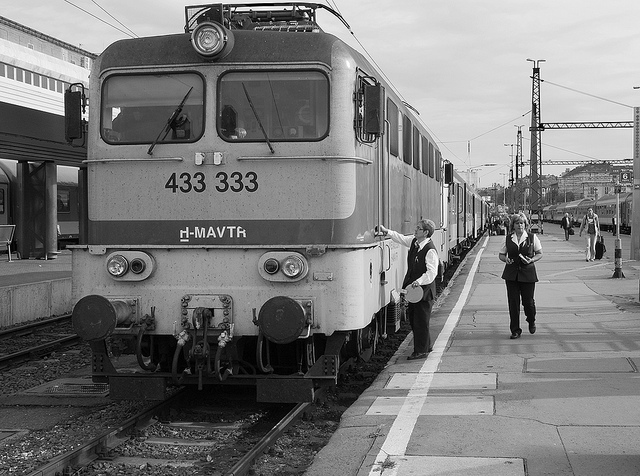
A black and white picture of a train is on tracks.

There Re people walking next to a train

A black and white image of two people standing near a train.

A man is trying to enter a train at the train station

A few people walk on a sidewalk near a train on the tracks.